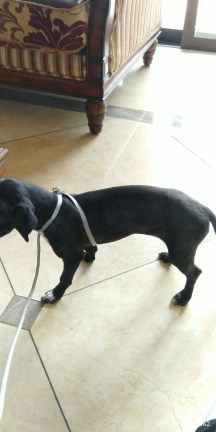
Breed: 2925-n000114-toy_poodle